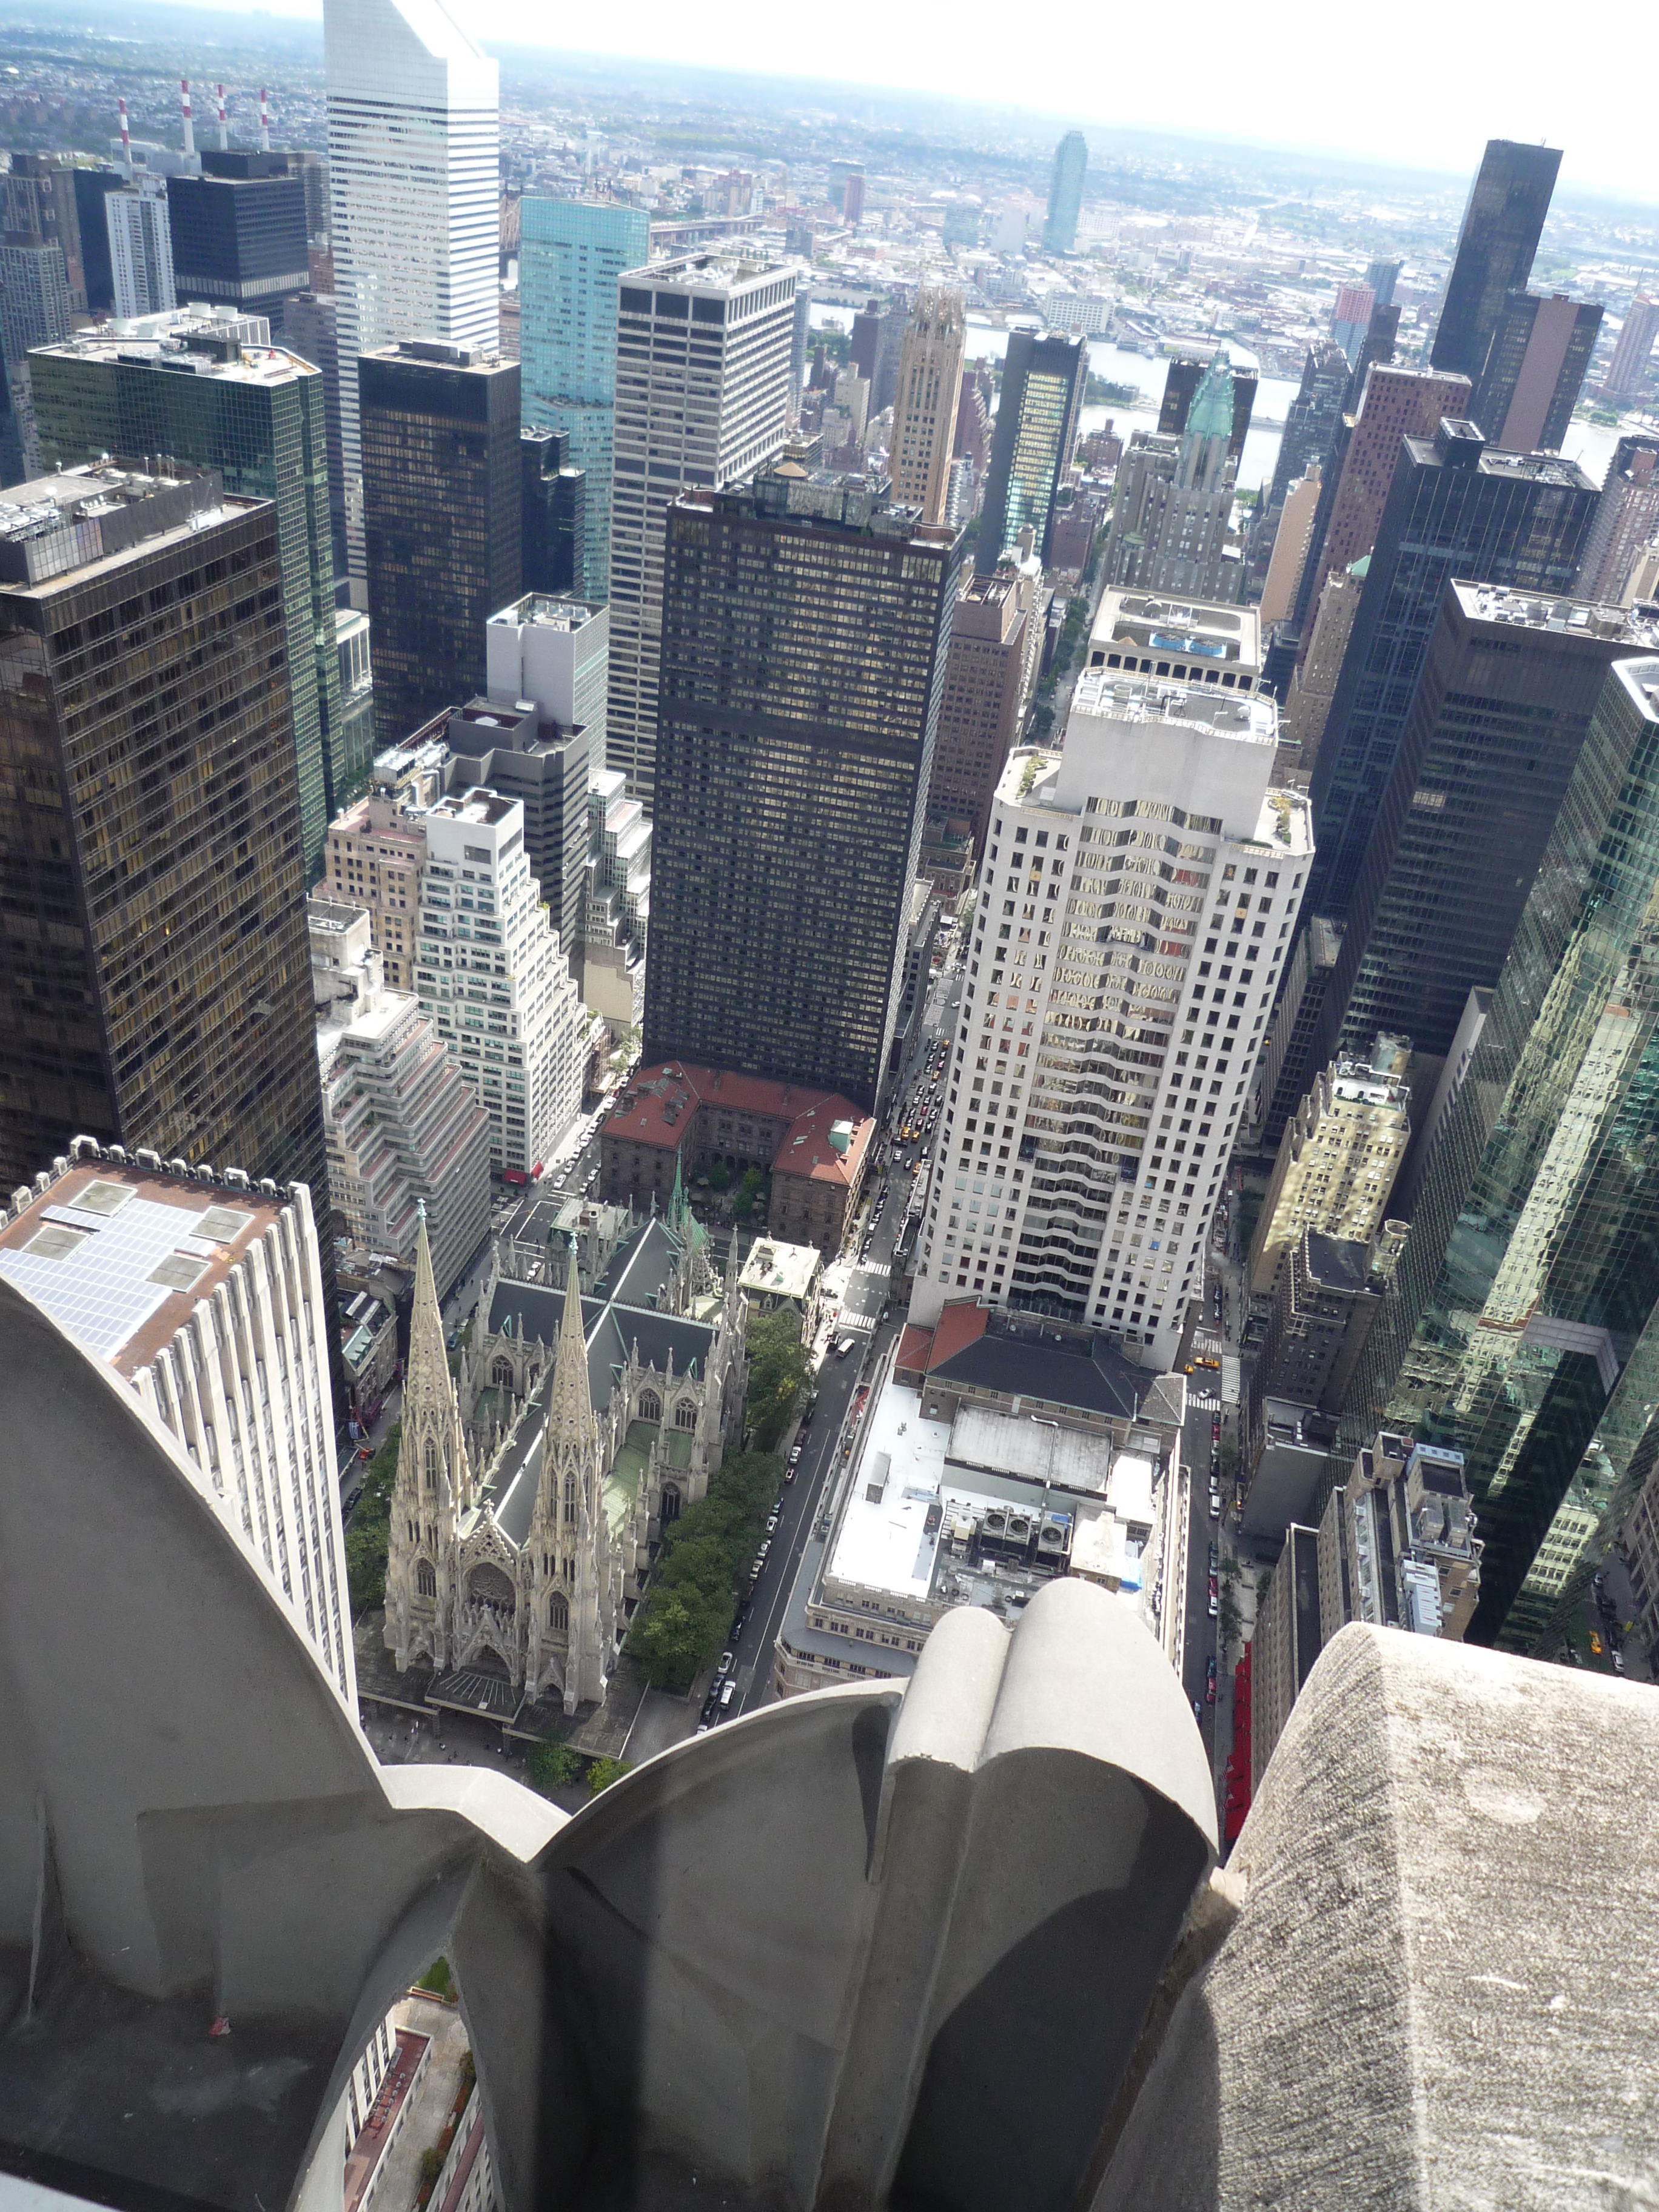
skyline, city, skyscraper, new york, new york city, cityscape, downtown, tower, nyc, usa, landmark, tower block, ny, metropolis, neighbourhood, big apple, aerial photography, urban area, residential area, human settlement, metropolitan area